Leonardo, the Terrible Monster

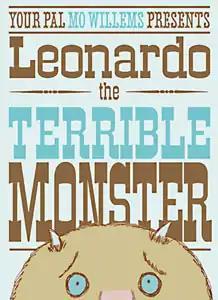
Front cover, designed by Mo Willems

Leonardo, the Terrible Monster (known on the front cover as Your Pal Mo Willems Presents: Leonardo, the Terrible Monster) is a children's picture book written and illustrated by Mo Willems. An ALA Notable Book, it was released in 2005 by Hyperion Books. In 2007, Weston Woods adapted the book to an animated film, directed by Pete List.